Brouwerij De Molen

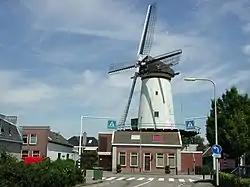
De Arkduif windmill

The capacity of the brewing system is 500 liters per batch, with annual production averaging a total of 500 hectoliters. The equipment includes converted dairy tanks used as fermenters. De Molen's beer is bottled by hand at the brewery, in capped 335ml and corked-and-caged 750ml bottles with a wax finish which are individually numbered. Batches of beer that are considered unsatisfactory are used as the basis of De Molen's distilled 21% ABV Beer Liqueur.